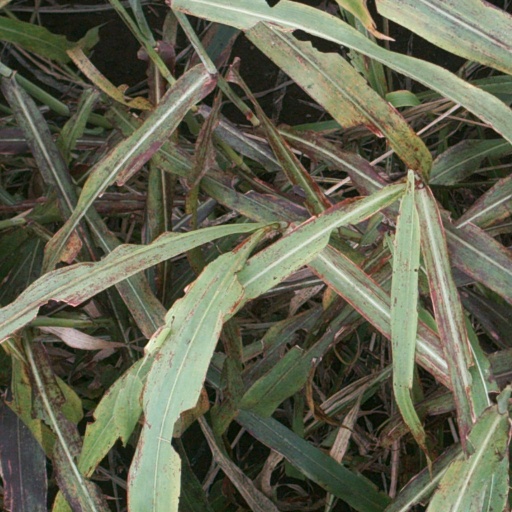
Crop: sorghum